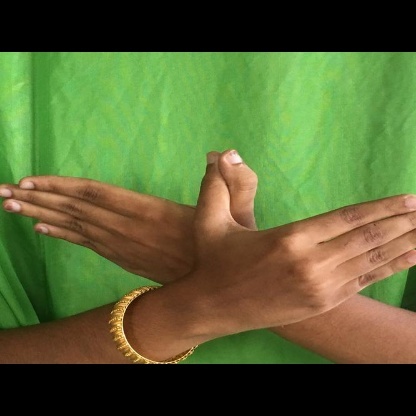
Mudra: Garuda